Sociological aspects of secrecy

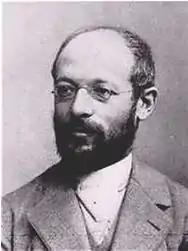
Georg Simmel

The sociological aspects of secrecy were first studied by Georg Simmel in the early-1900s. Simmel describes secrecy as the ability or habit of keeping secrets. He defines the secret as the ultimate sociological form for the regulation of the flow and distribution of information. Simmel put it best by saying "if human interaction is conditioned by the capacity to speak, it is shaped by the capacity to be silent." It also can control the very essence of social relations through manipulations of the ratio of "knowledge" to "ignorance".